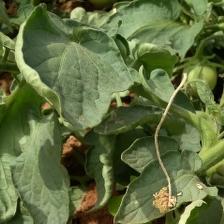
Crop: Tomato
Condition: virosis-d